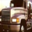
Label: truck